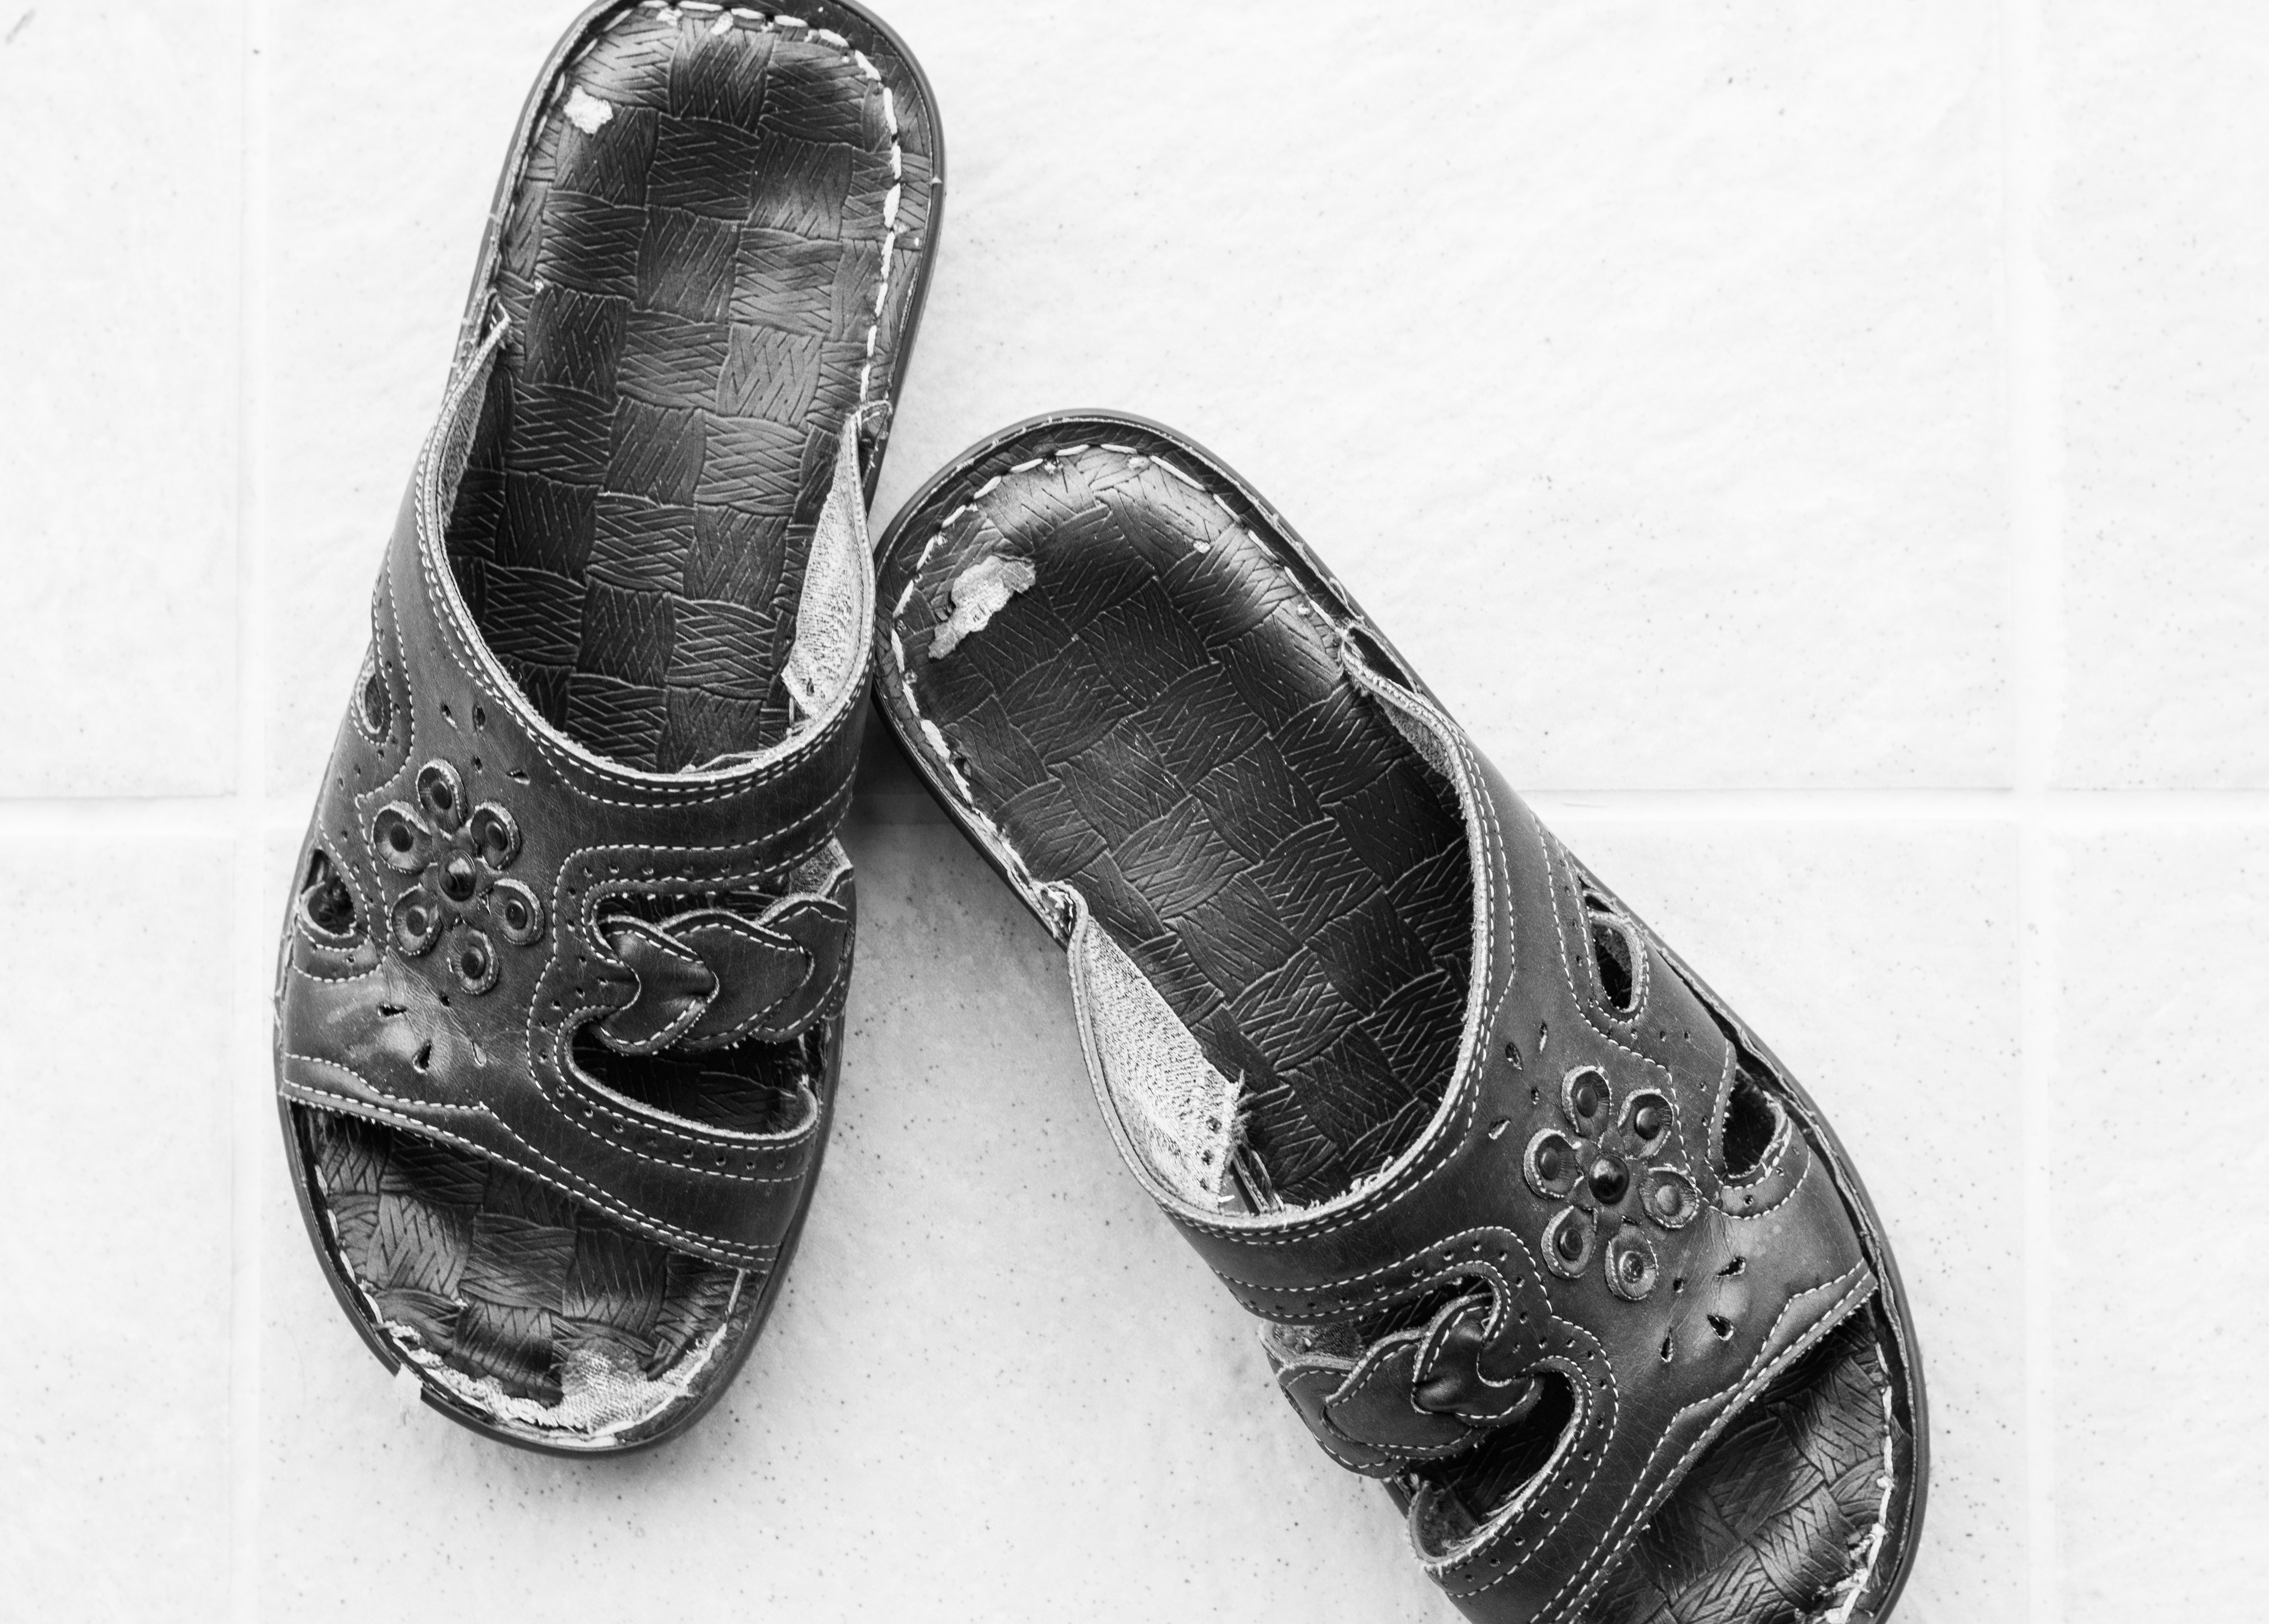
path, walking, person, shoe, black and white, people, leather, run, atmosphere, travel, balcony, walk, model, distance, action, human, fashion, clothing, black, lifestyle, product, shoes, boots, sneakers, humanity, footwear, beauty, hobby, relocation, old shoes, position, long way, outdoor shoe, ballet flat